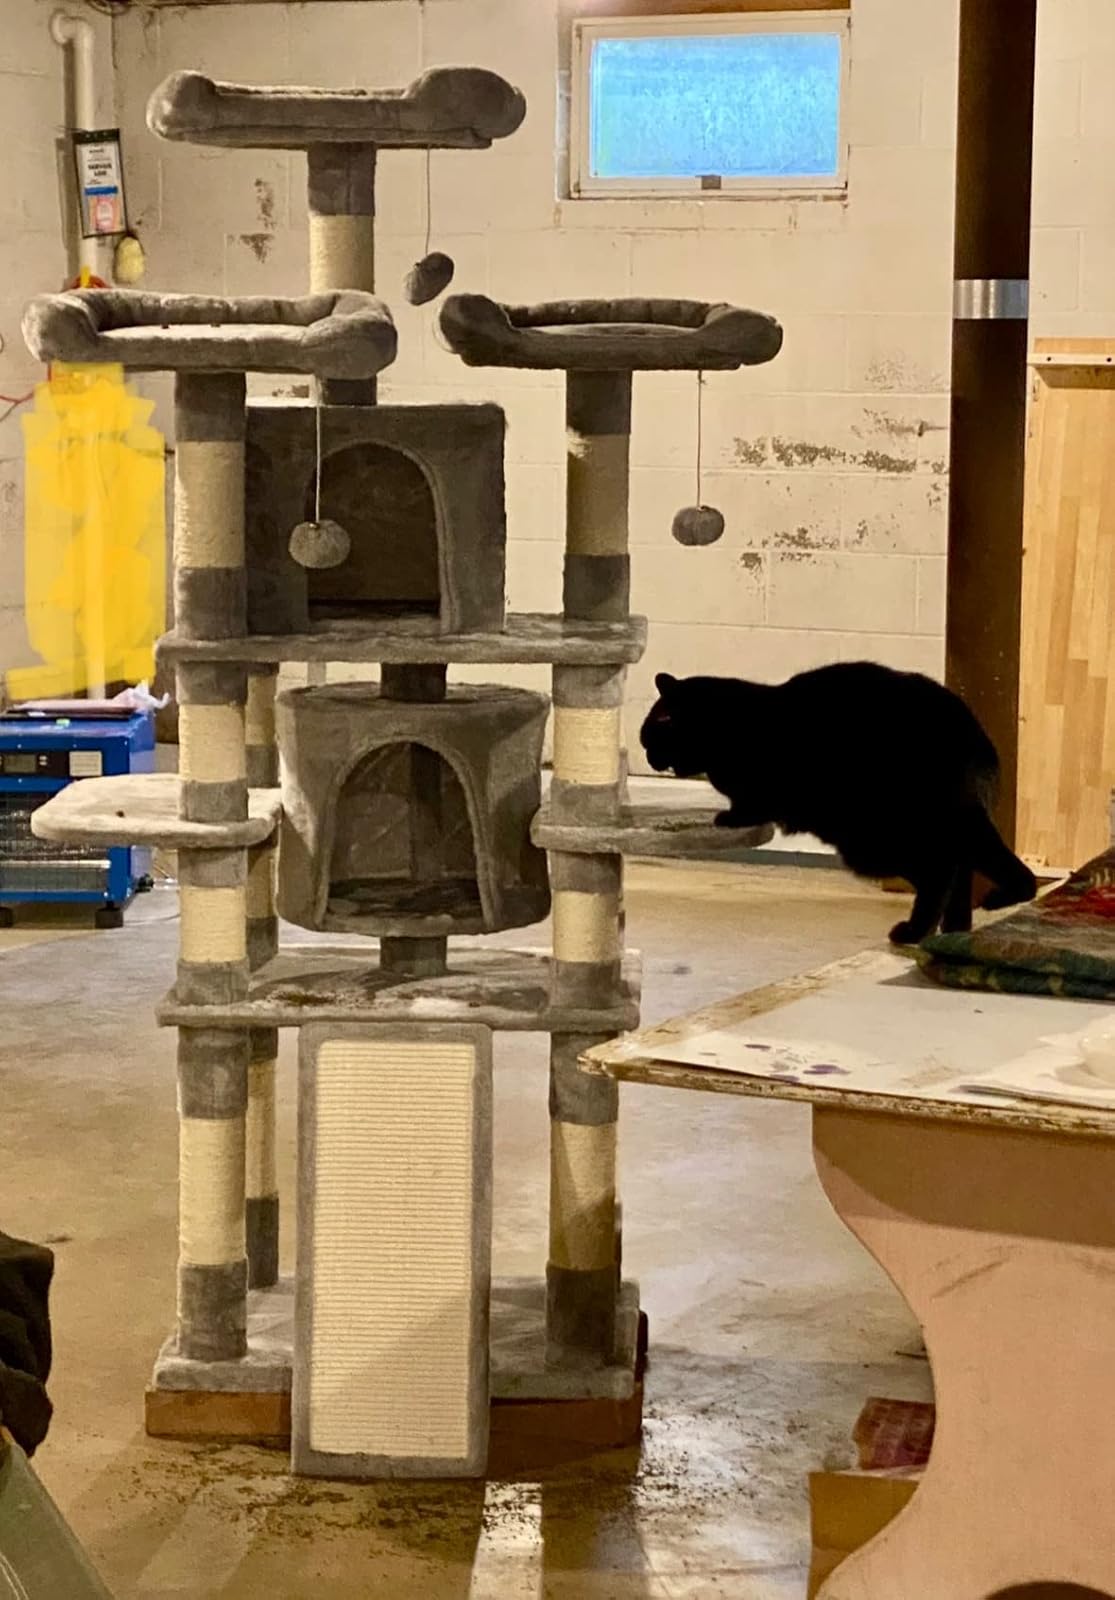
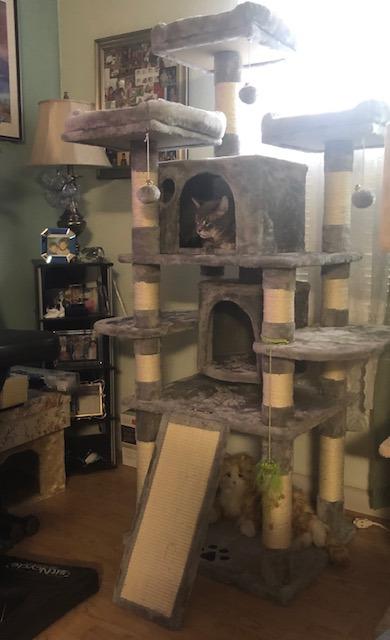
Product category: items_cat tree
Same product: yes